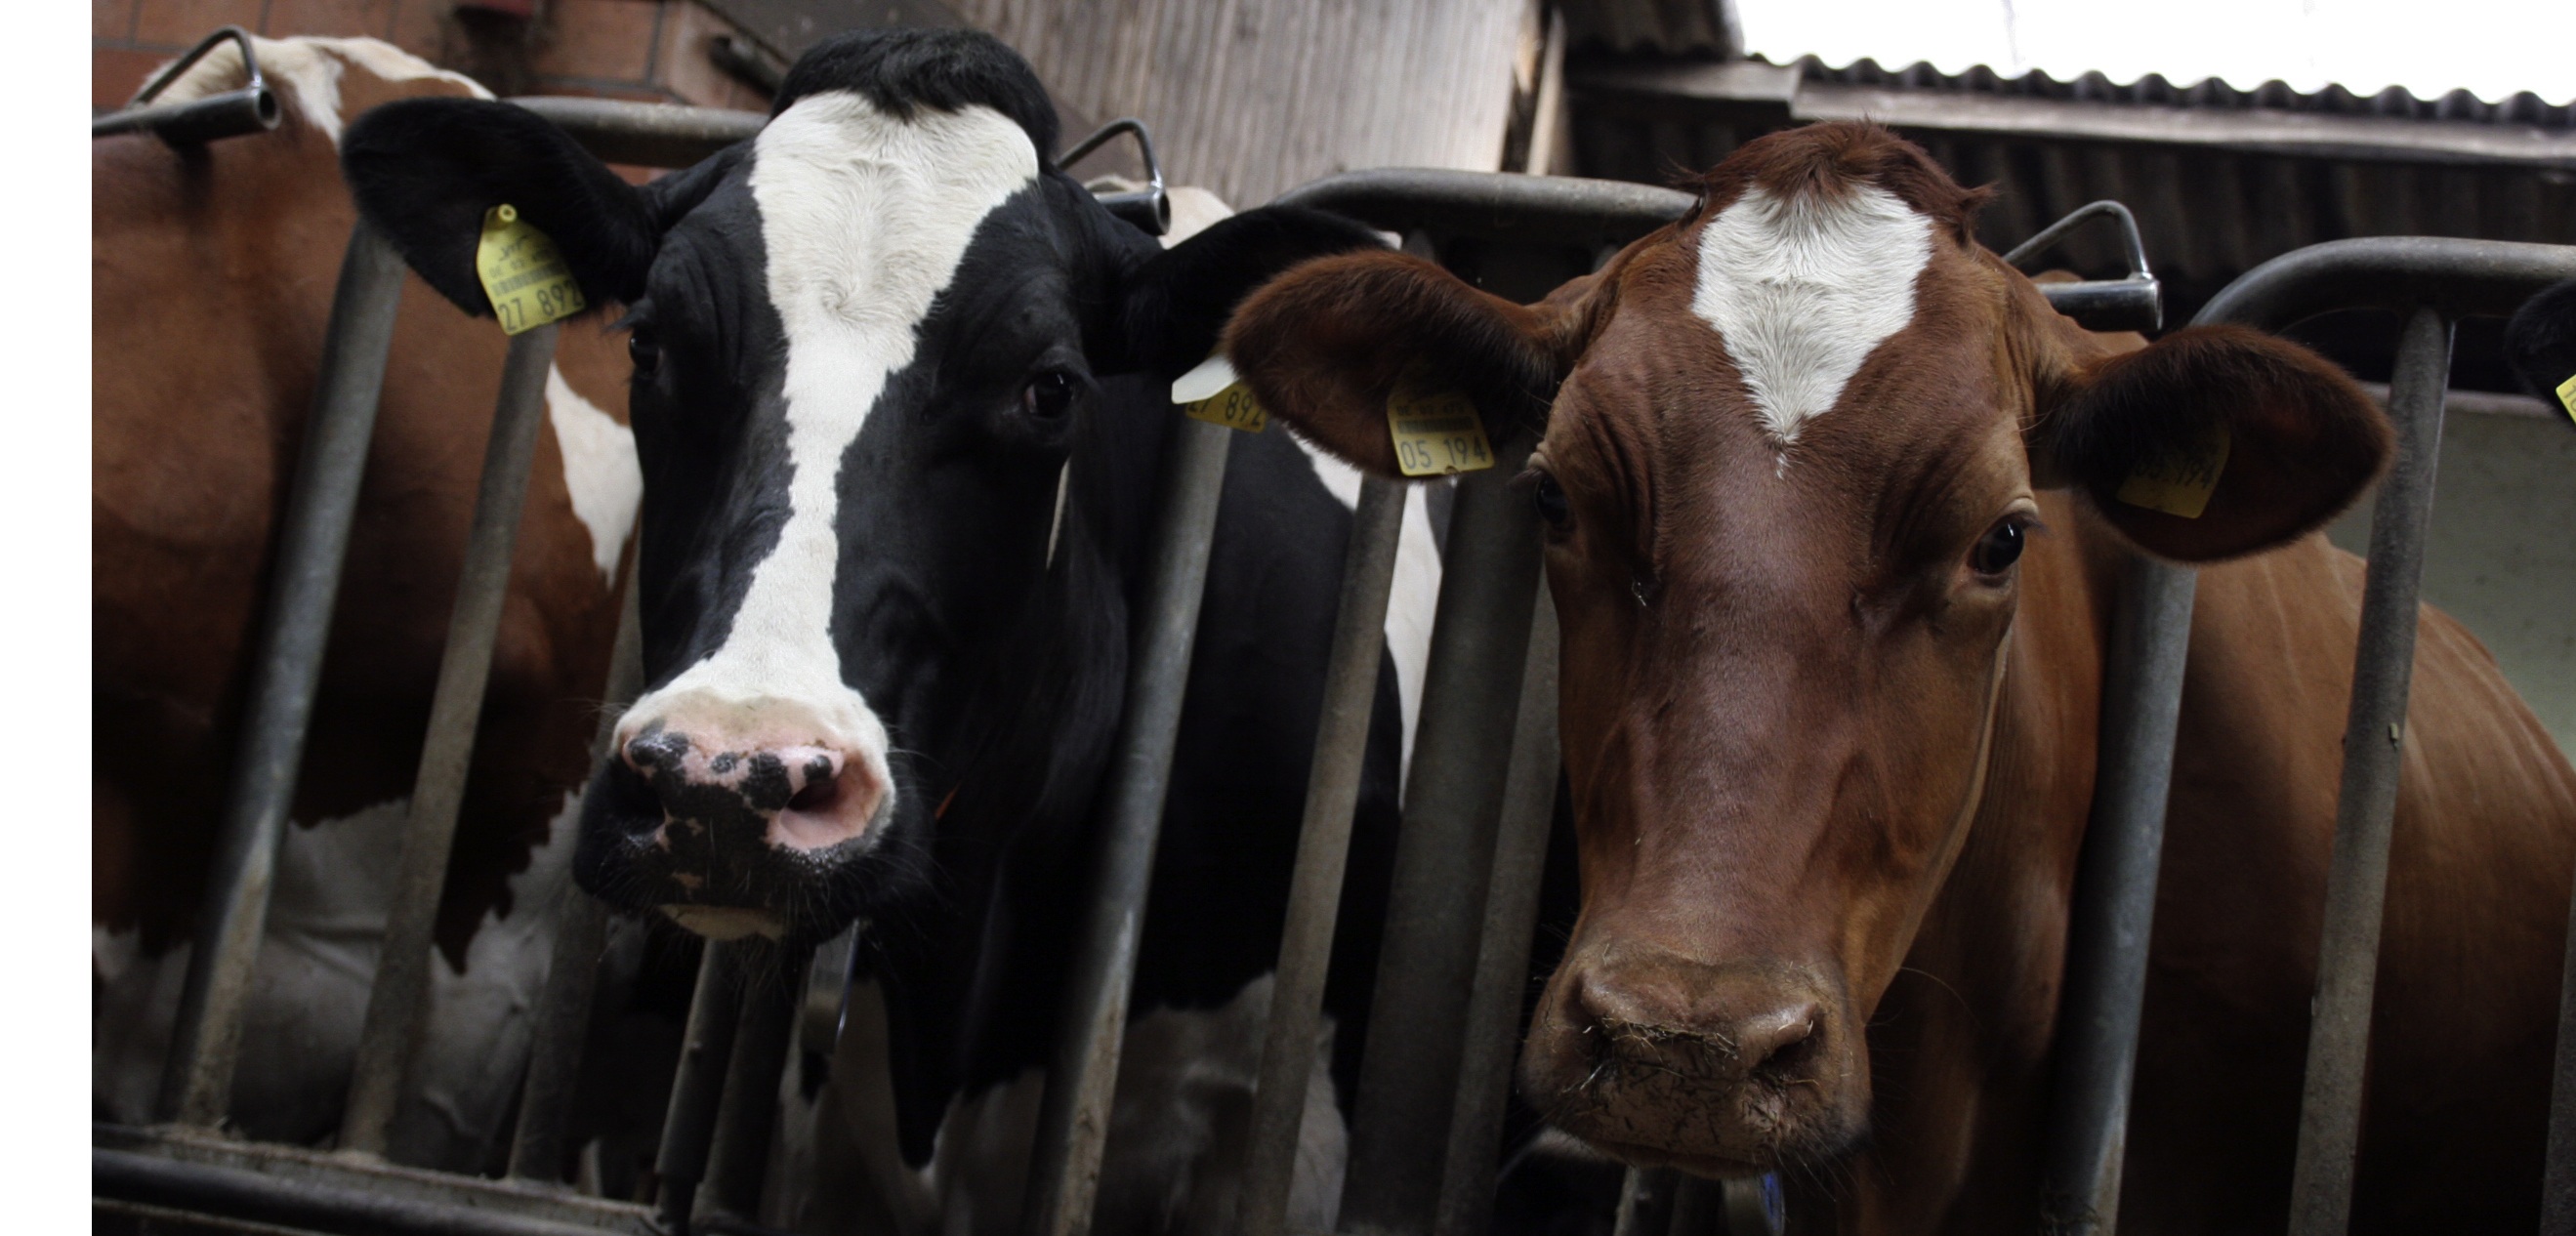
farm, food, cattle, pasture, eat, cows, stall, dairy, lower saxony, animal husbandry, dairy cow, factory farming, cattle like mammal